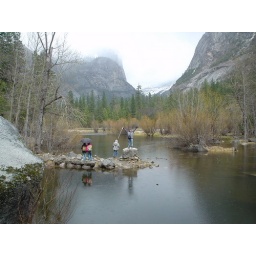
Tiny Louie in mirror lake